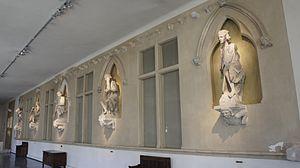
vue de la façade de la Maison des comtes de champagne avec les musiciens, elle fut mise en sureté dans le musée st-Rémi après la Première Guerre mondiale.
Le musée Saint-Remi de Reims est un musée français situé au nᵒ 53 rue Simon à Reims. Il s'agit de l'ancienne abbaye Saint-Remi ou ancien Hôtel-Dieu.
La Maison des musiciens ou encore la maison des ménétriers est un ensemble architectural classé situé à Reims.
L'histoire de Reims remonte probablement à quelques siècles avant notre ère et il reste de cette agglomération gauloise la trace de deux fossés qui témoignent de l'ampleur de la ville avant même la conquête romaine. Le site initial de Reims n'apparaît plus guère et l'on a même du mal à imaginer cette petite colline sur la rive nord de la Vesle, un peu en retrait des marais dans la vallée peu profonde de la rivière.